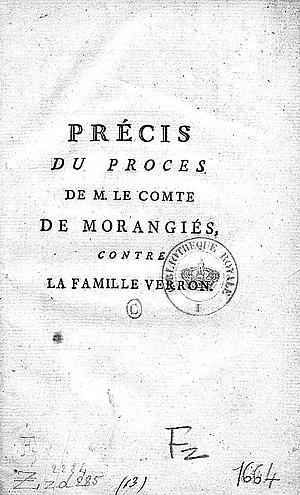
Page de garde du pamphlet de Voltaire, Précis du procès de M. le comte de Morangiès, contre la famille Verron, 1773.
Jean François Charles de La Molette, comte de Morangiès, né le 22 février 1728 et mort le 12 juillet 1801, est un militaire français et membre de l'une des plus grandes baronnies du Gévaudan.